Cindy Frey

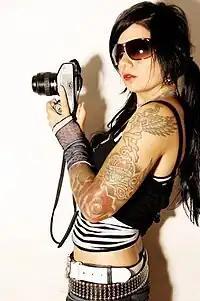
Cindy Frey

Cindy Frey, is a freelance professional photographer, who specializes in music, live photography, portraits, life style, advertisement, fashion and dark art/photomanipulations. She was born on 5 September 1975 in Neerpelt, Belgium.